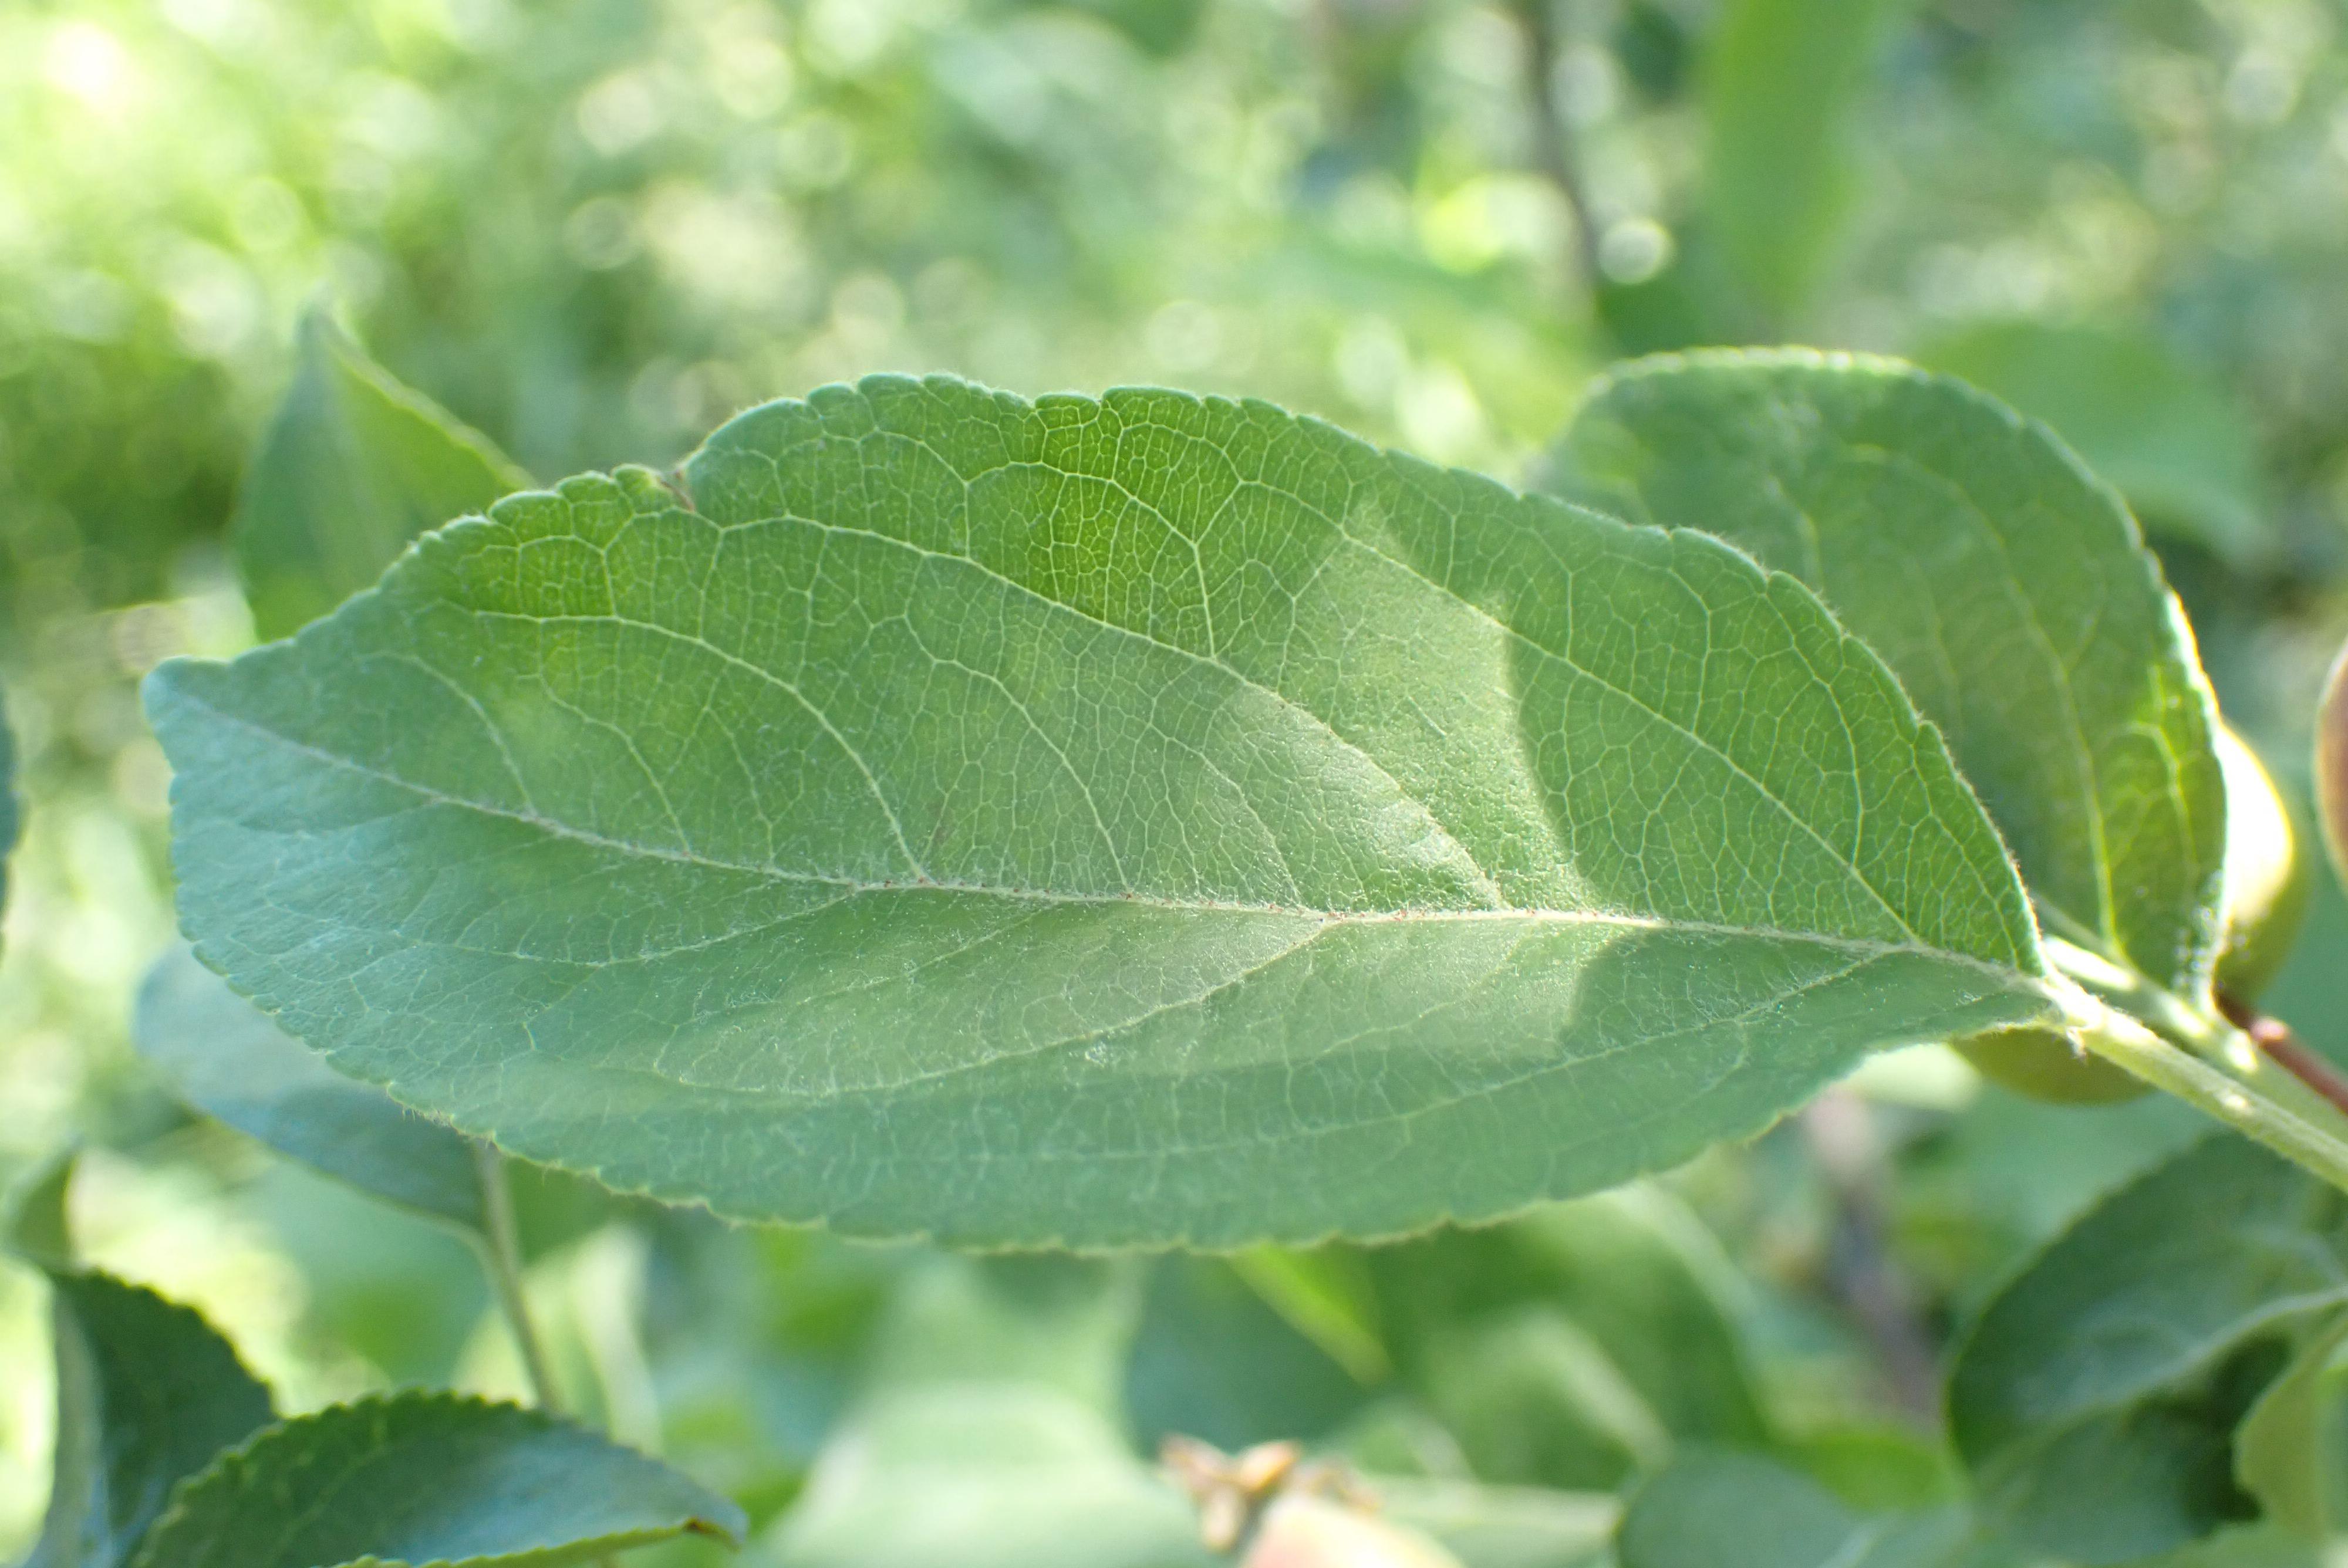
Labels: healthy